Adoration of the Magi

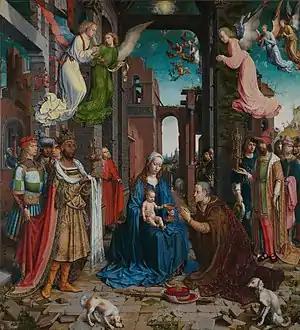
"Adoration" by Jan Gossaert, 1510–15

The subject was especially popular with the artists of Antwerp Mannerism from about 1500 to 1530. These mostly anonymous artists lived in the Golden Age of Antwerp, as it took over from Bruges as the leading business city of the Low Countries, capturing a huge proportion of the explosion in international trade that followed the development by the Portuguese of the sea route from Asia. The Magis were regarded as the patron saints of travelling merchants, and so international trade in general, and large numbers of their patrons no doubt came from the various international business communities from different countries resident in Antwerp. In the Greek world, Cretan painter Michael Damaskinos revitalized the Greek Italian Byzantine style by mixing it with Venetian painting in his rendition of the "Adoration of the Magi" around 1590. The island of Crete was held by the Venetian Empire and the painting style was known as the Cretan School